Question: Please indicate a possible affordance area of the swing_baseball_bat that can be used for holding
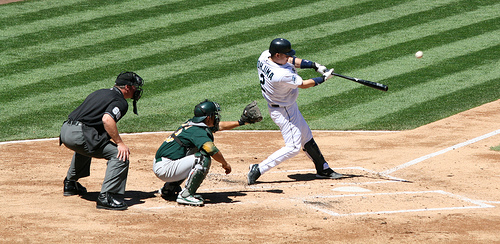
Answer: [322.994, 66.185, 361.399, 83.41]